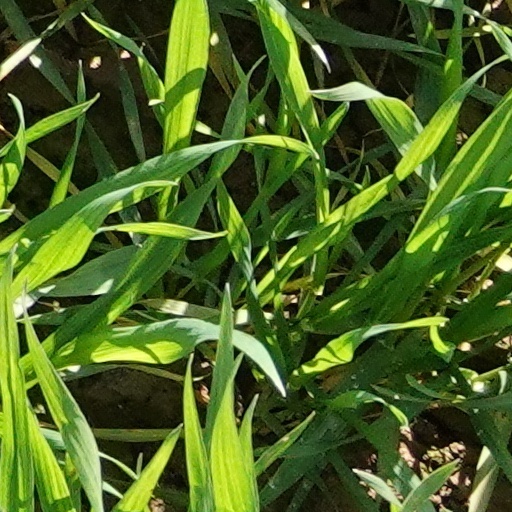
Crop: wheat